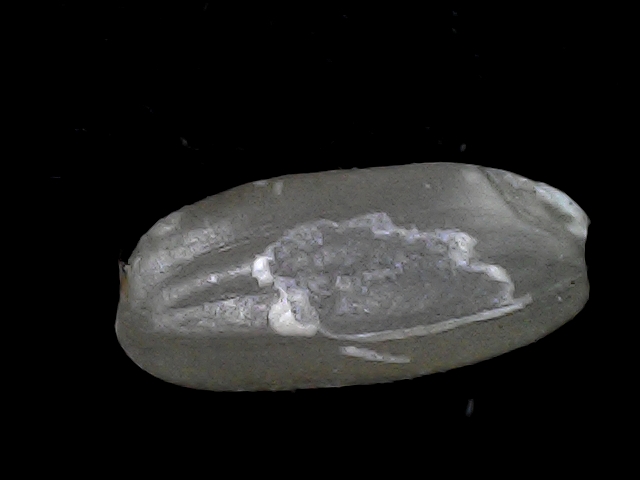
Rice variety: BD52